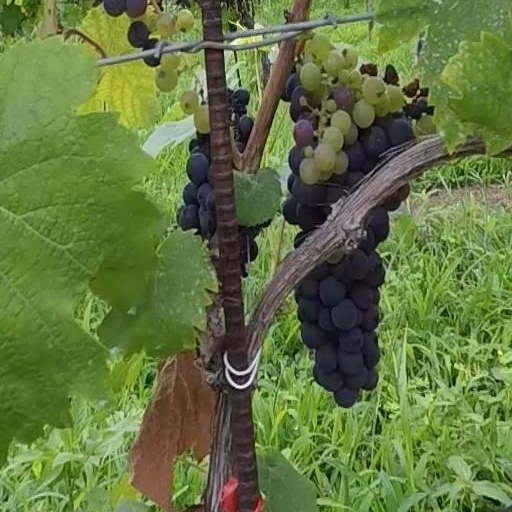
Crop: grape